Effects of the 1928 Okeechobee hurricane in Florida

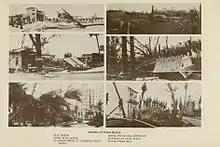
Six images showing impacts to a bathhouse, vegetation, and a few hotels

In Palm Beach, the hurricane damaged some buildings constructed by Henry Flagler and his workers. The Breakers lost approximately 60% of its roof. At the Royal Poinciana Hotel, approximately 1,400 rooms experienced some degree of damage. Additionally, the storm ravaged the hotel's botanical garden, severely damaged the roof of the golf club, and inundated the golf course with several inches to several feet of water. Between The Breakers and the Royal Poinciana Hotel, strong winds toppled many Australian pine trees along the pathway linking the two hotels. These hotels recorded more than $1.5 million in damage combined. Whitehall staff reported damage to furnishings, windows, and its roof.